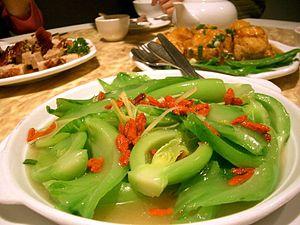
La moutarde brune, ou moutarde chinoise, est une plante herbacée bisannuelle de la famille des Brassicaceae, cultivée principalement pour ses graines servant à la préparation de condiments mais également pour ses feuilles et tiges dans différentes cuisines asiatiques.
Le lyciet commun ou lyciet de Barbarie est un arbuste de la famille des Solanaceae, largement répandu de l'Europe méridionale à l'Asie.